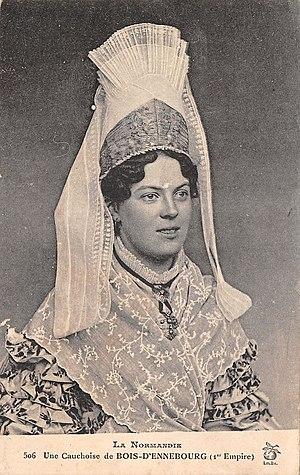
Coiffe du Pays de Caux de la région de Bois-d'Ennebourg début XIXe. CPA.
Bois-d'Ennebourg est une commune française située dans le département de la Seine-Maritime en région Normandie.